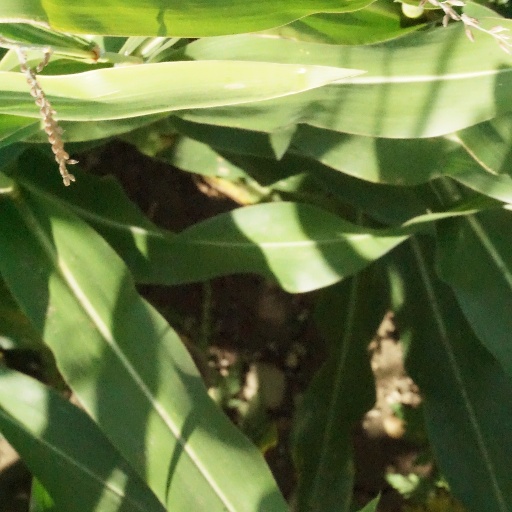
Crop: maize; corn